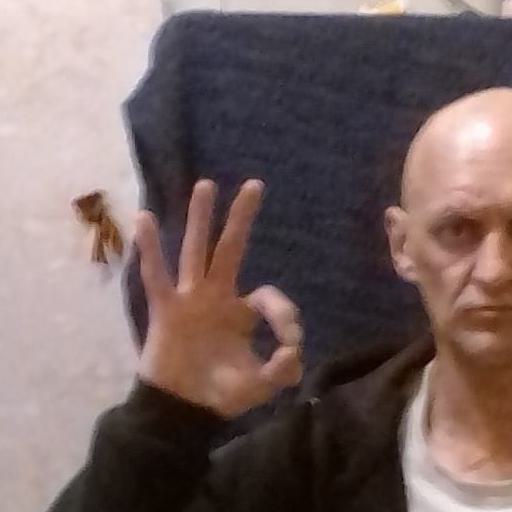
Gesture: ok